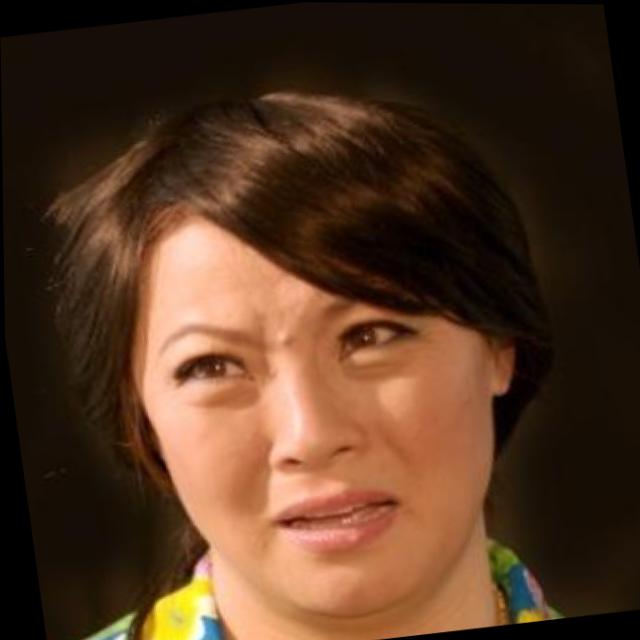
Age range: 45-64